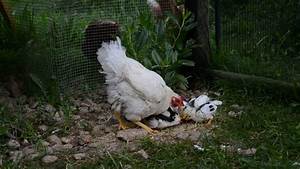
Label: chicken